Marwin Evans

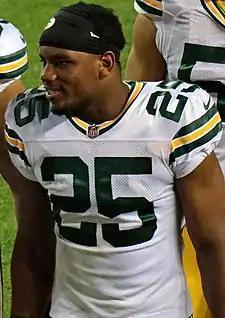
Evans with the Green Bay Packers in 2017

Marwin Evans (born April 10, 1993) is an American professional football safety. After high school, Evans attended Highland Community College in Northeast Kansas before transferring to play college football at Utah State.